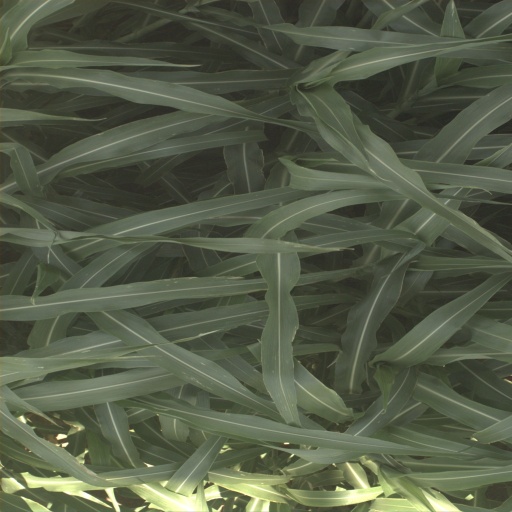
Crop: sorghum